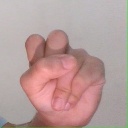
अक्षर: स